UIC passenger coach types

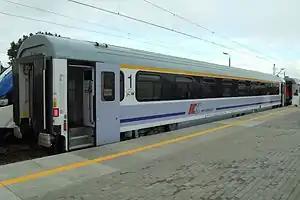
PKP Intercity Class 156A passenger carriage of UIC-Z1 standard at TRAKO International Railway Fair, September 2013

With the development of Eurofima coaches a new level of comfort was achieved; the number of compartments was reduced whilst keeping to the same overall length, the coaches were also air-conditioned. These coaches were designated from 1976 as type Z. But because various railways still did not want to procure air-conditioned coaches or wanted to reduce the number of compartments compared with the type X (the SBB on all its acquisitions since 1969), the class was eventually divided into Z1 and Z2: